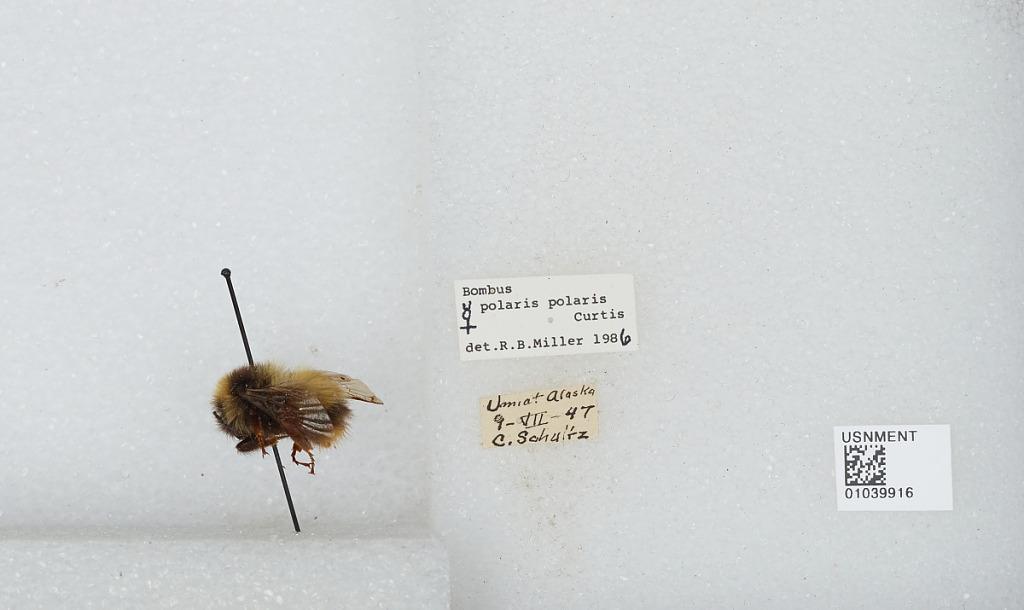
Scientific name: Bombus (Alpinobombus) polaris Curtis
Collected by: C. Schultz
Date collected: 1947-7-9
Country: United States
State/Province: Alaska
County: North Slope
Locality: Umiat
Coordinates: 69.3669, -152.144
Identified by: Miller, R. B.